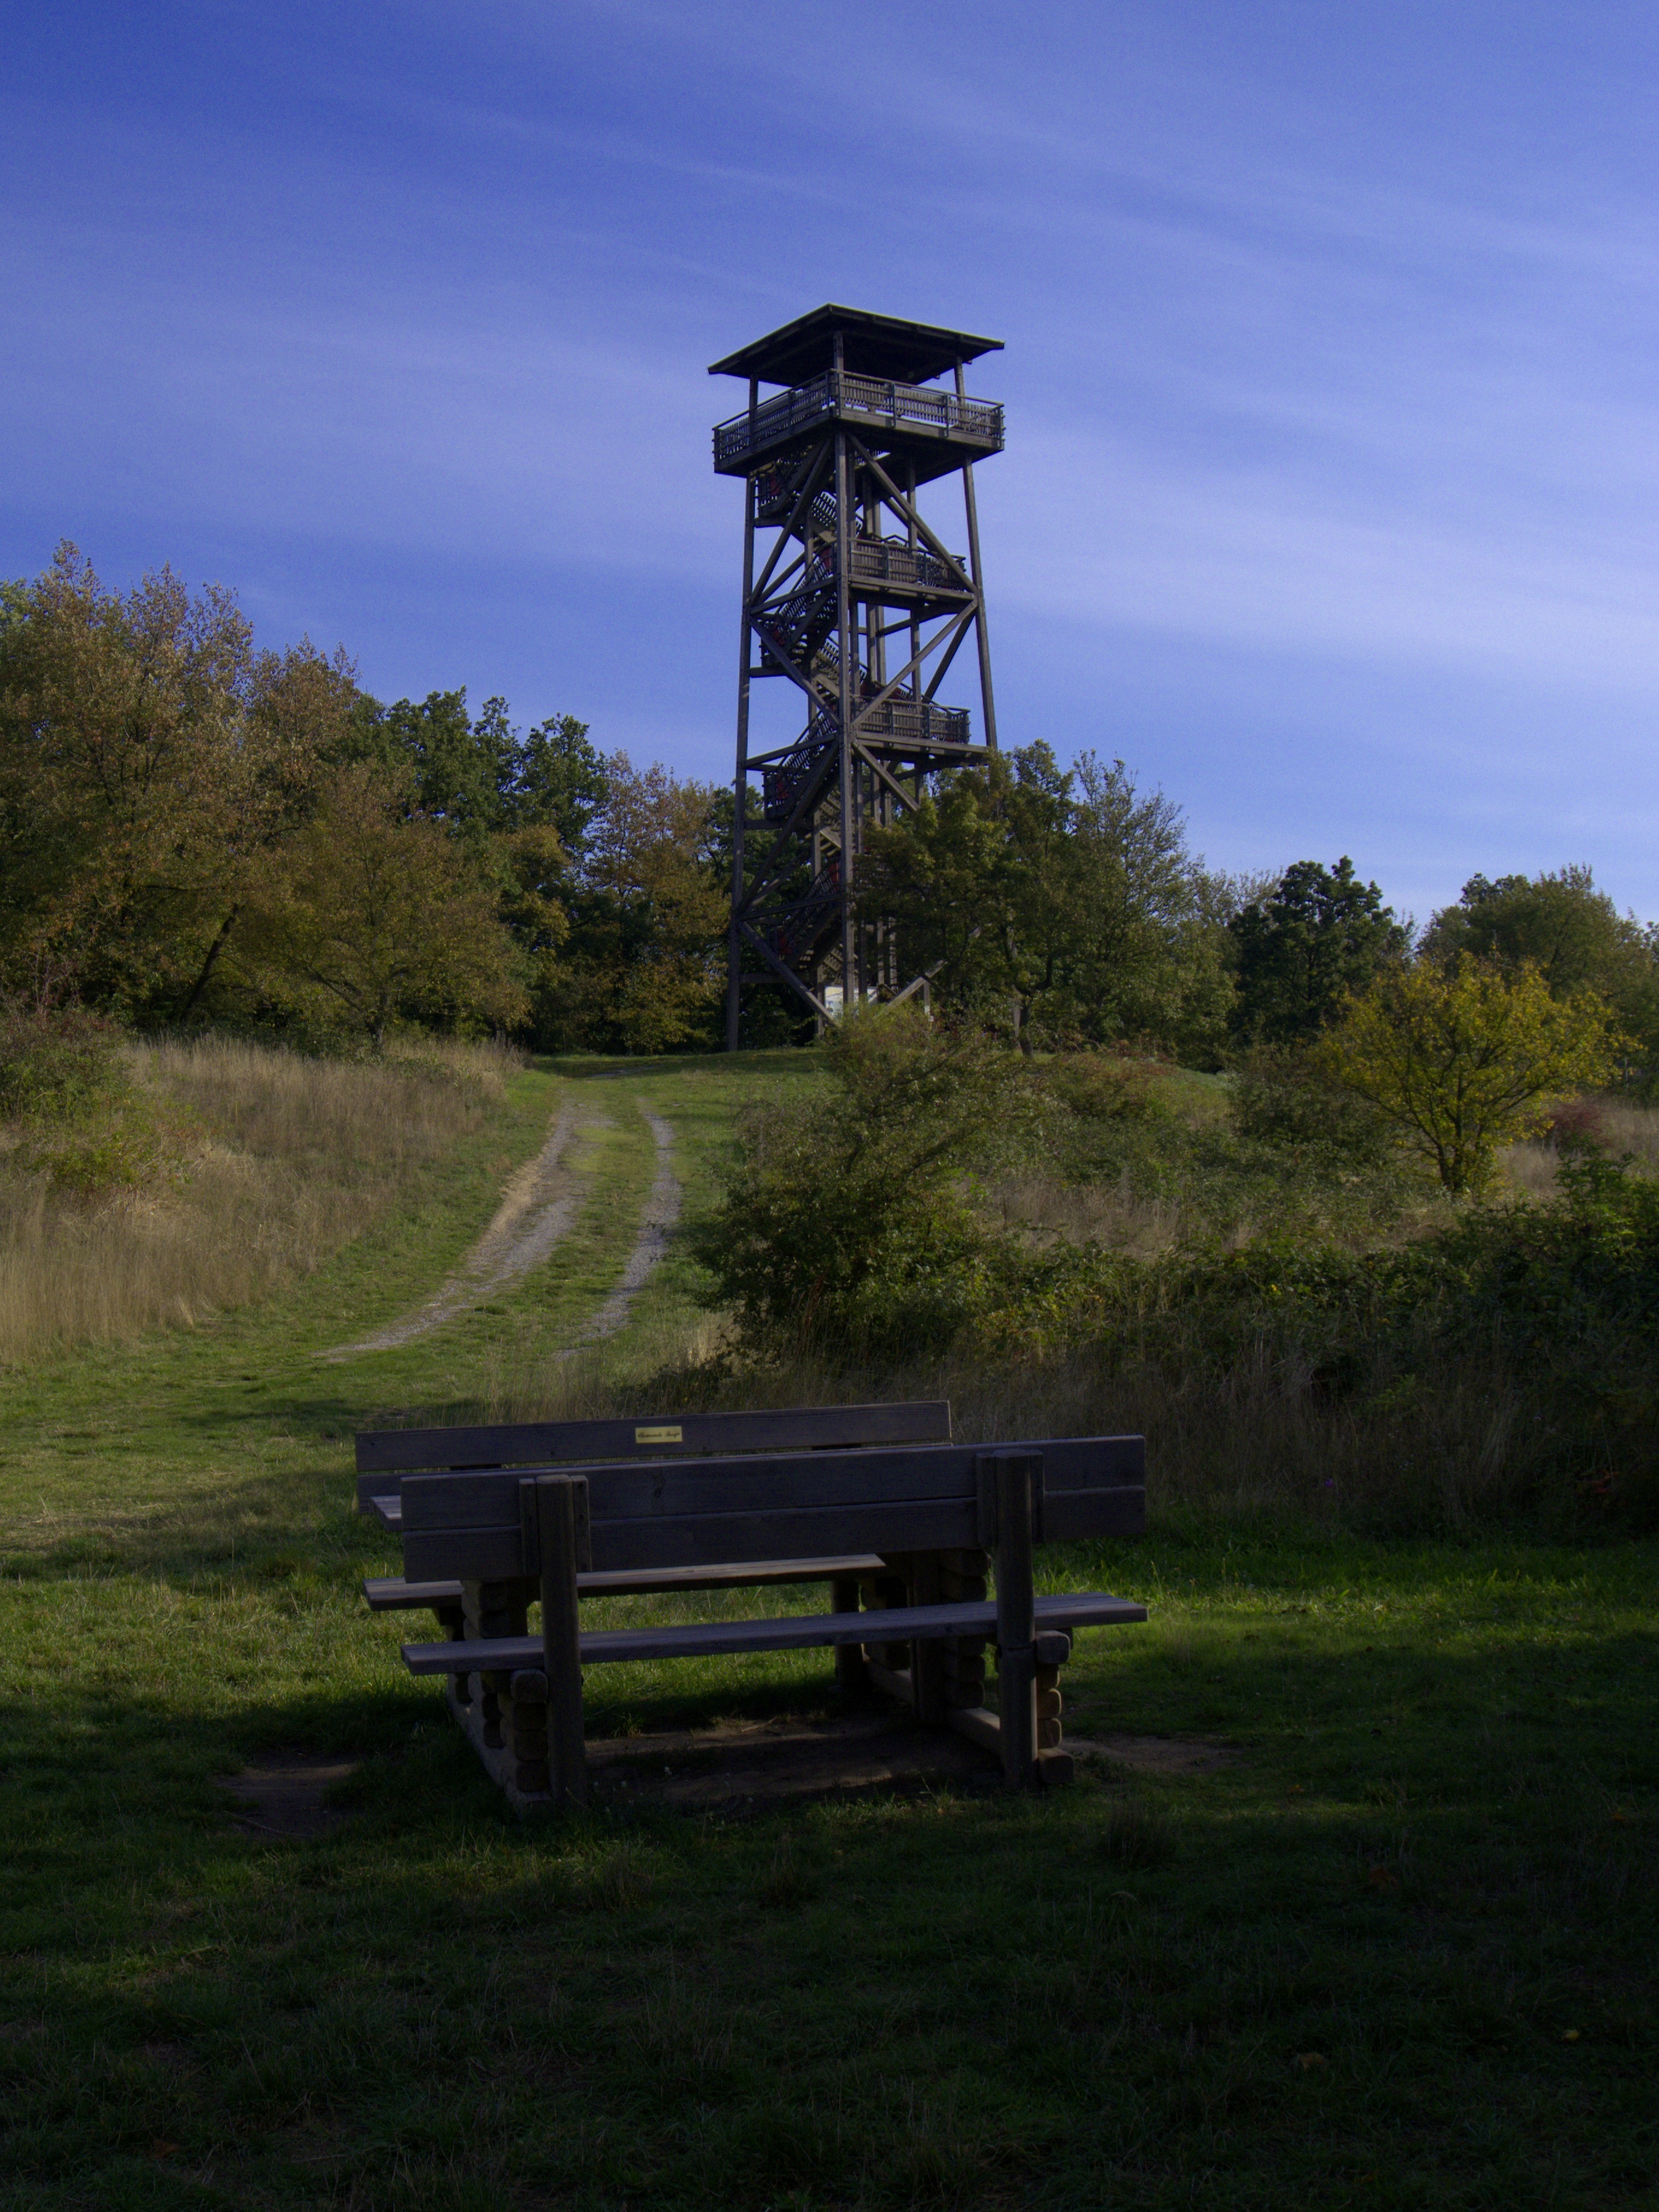
tree, nature, grass, lookout, green, tower, waterway, austria, mountains, rural area, konigawarte, picnick